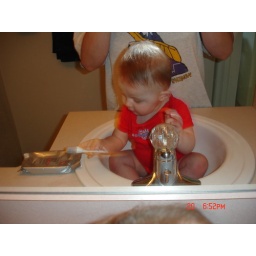
Ava in the bathroom sink 4-20-09